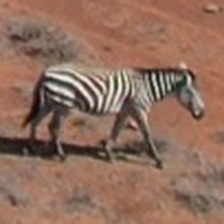
Pose orientation: right